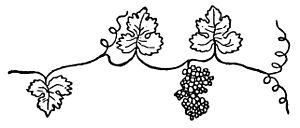
Dessin d'illustration de l'introduction du Livre des Esprits d'Allan Kardec publié en 1857.
Le spiritisme codifié par Allan Kardec est une philosophie spiritualiste qui apparaît à Paris en 1857 et qui donne naissance à un mouvement socio-culturel en Europe, jusqu'au début du XXᵉ siècle. Kardec en expose les principes dans Le Livre des Esprits et dans les ouvrages suivants.